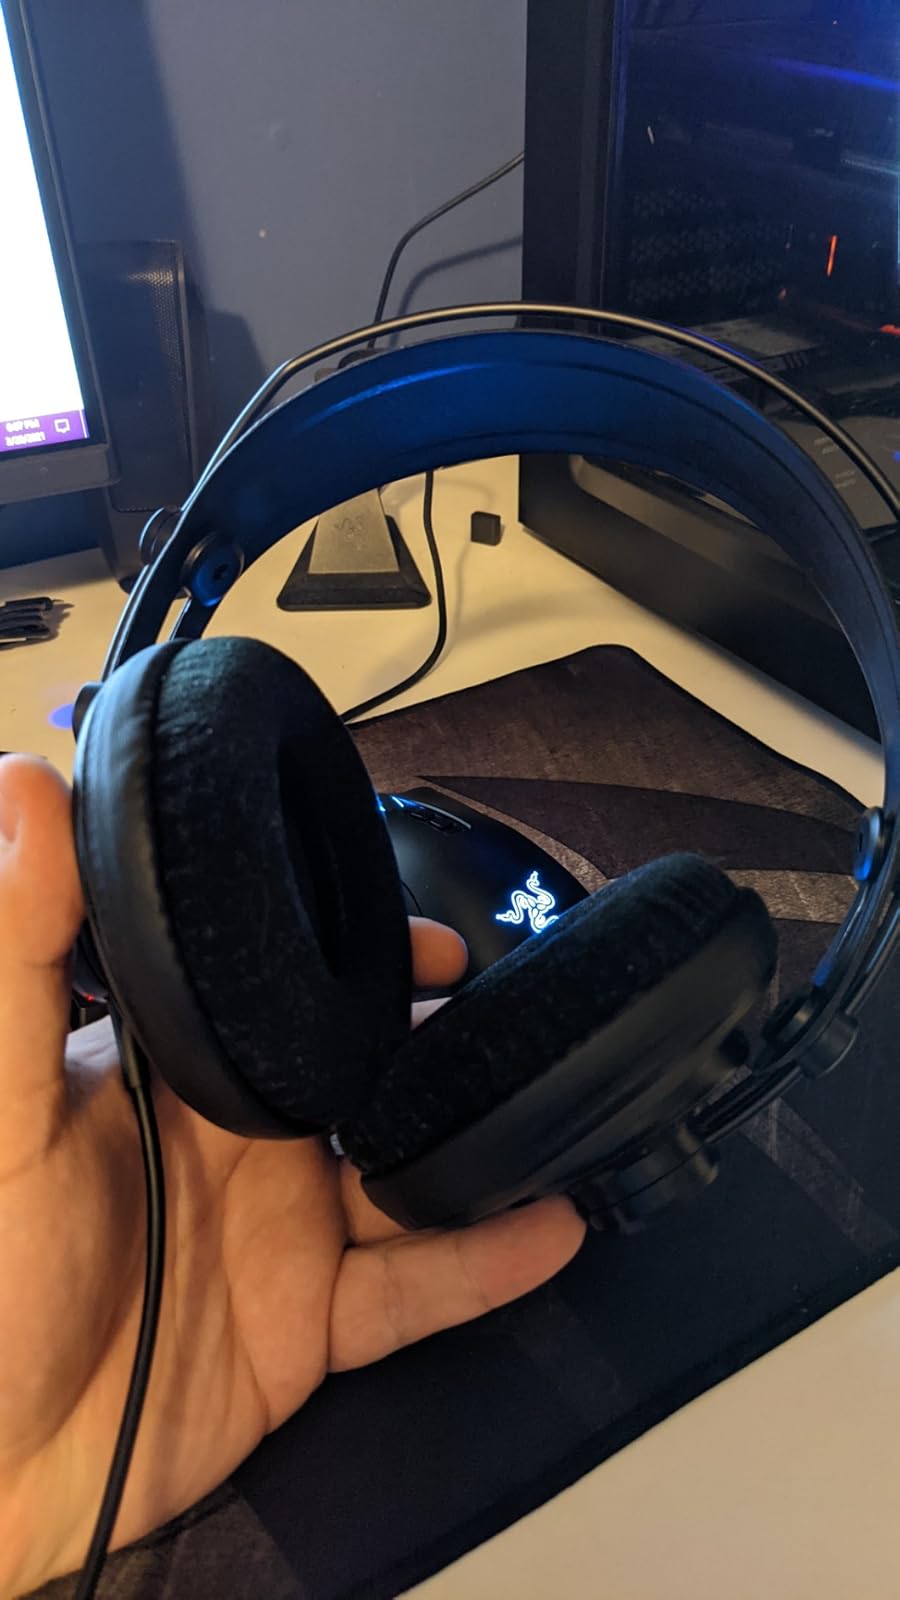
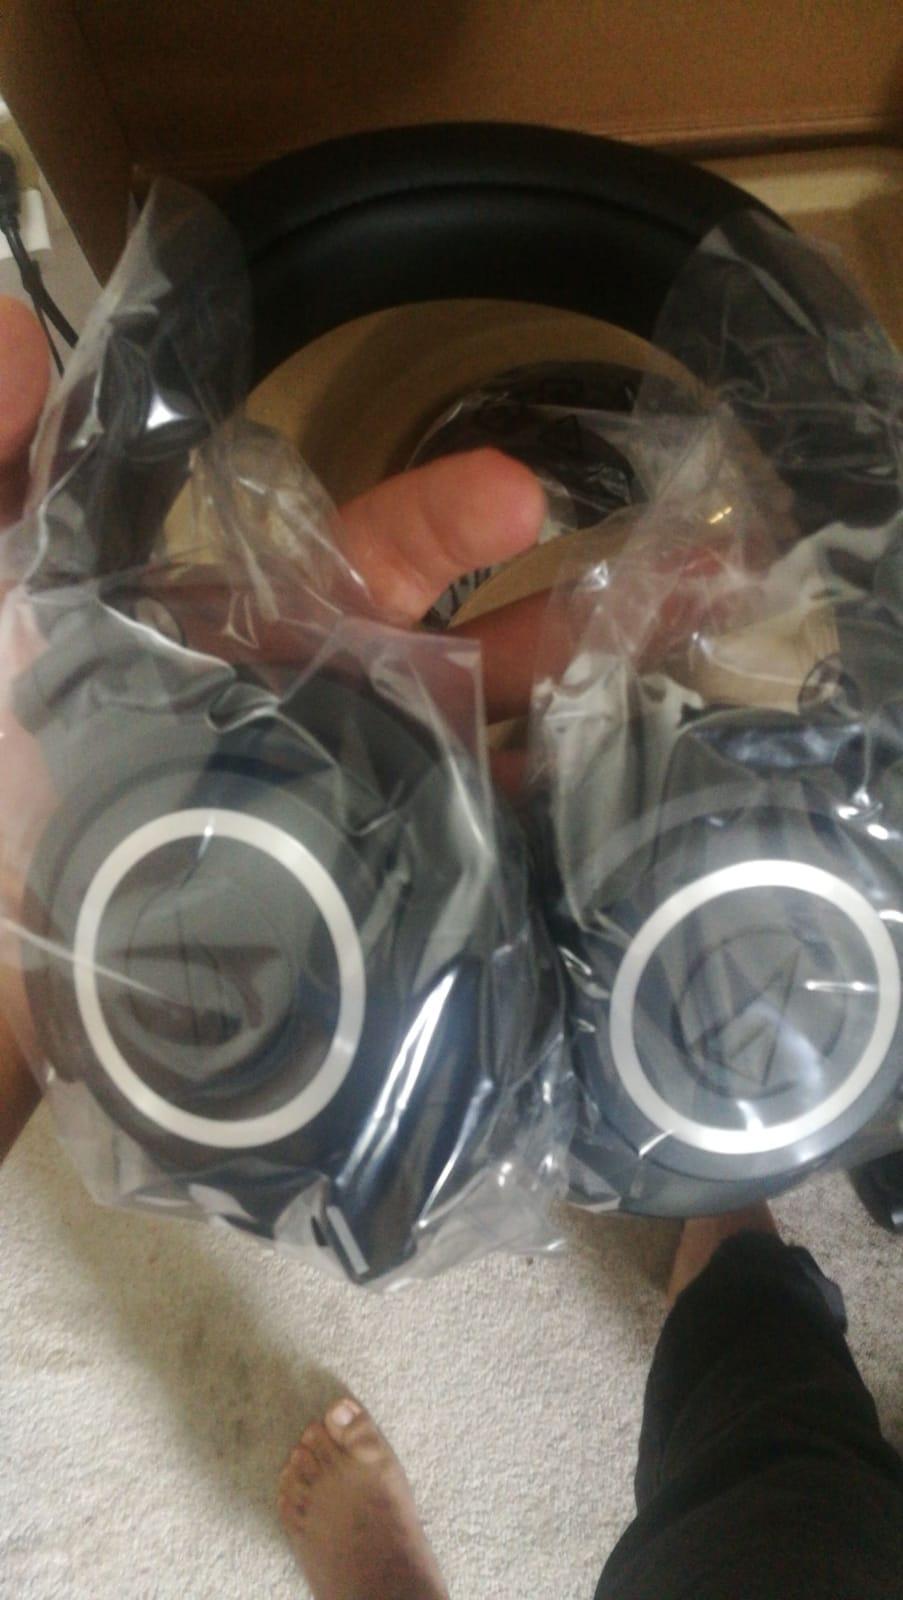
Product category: headphones
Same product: no